Didier Kadio

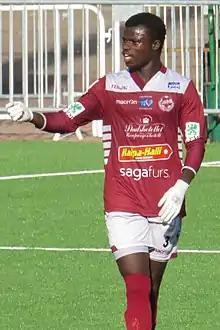
Kadio with FF Jaro

Didier Kadio (born 5 April 1990) is an Ivorian professional footballer who plays as a defender or defensive midfielder.